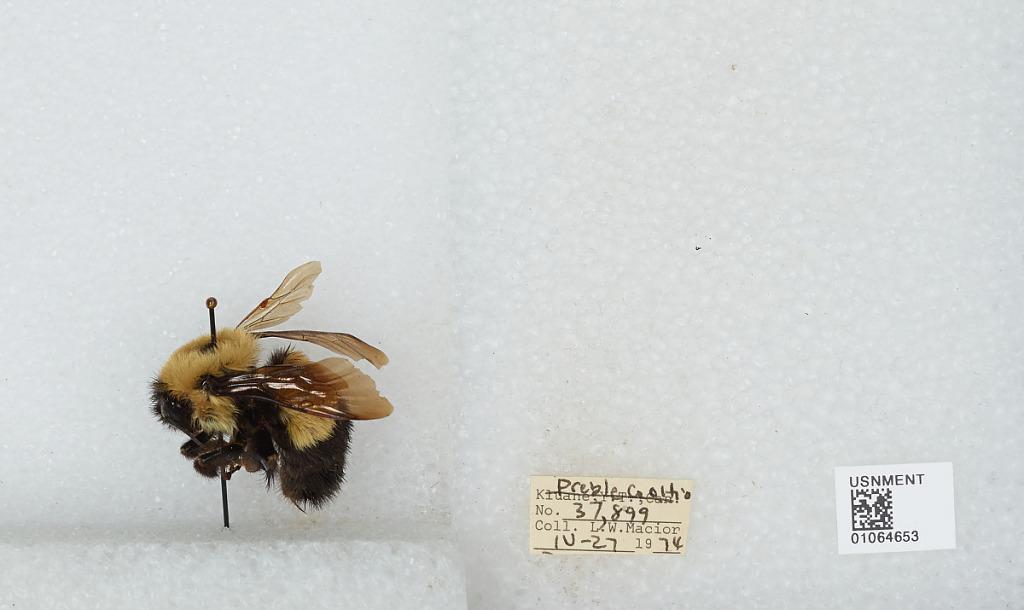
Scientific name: Bombus (Bombus) affinis Cresson
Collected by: L. Macior
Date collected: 1974-4-27
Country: United States
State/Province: Ohio
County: Preble
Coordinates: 39.7778, -84.6897